Operation Avalanche

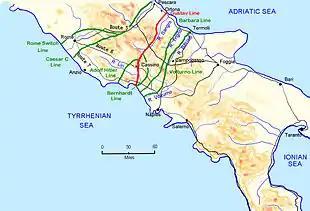
Map of the German prepared defensive lines south of Rome.

The Salerno battle was also the site of a mutiny by about 600 men of the British 10th Corps, who on September 16 refused assignment to new units as replacements. They had previously understood that they would be returning to their own units from which they had been separated during the fighting in the North African Campaign, mainly because they had been wounded. Eventually the Corps commander, McCreery, persuaded most of the men to follow their orders. The NCOs who led the mutiny were sentenced to death, but were eventually allowed to rejoin units and the sentence was not carried out.